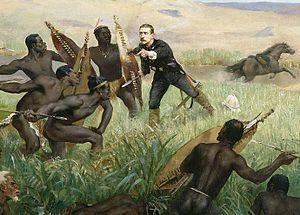
Frederic Augustus Thesiger, 2ᵉ baron Chelmsford, né le 31 mai 1827 et décédé le 9 avril 1905, est un général britannique connu surtout pour avoir déclenché la guerre anglo-zouloue, au cours de laquelle l'armée britannique connut une de ses défaites les plus retentissantes.
Napoléon Eugène Louis Jean Joseph Bonaparte, prince impérial, dit Louis-Napoléon, né le 16 mars 1856 à Paris et mort le 1ᵉʳ juin 1879 au pays zoulou, est le fils unique de Napoléon III, empereur des Français, et de son épouse, l’impératrice Eugénie.